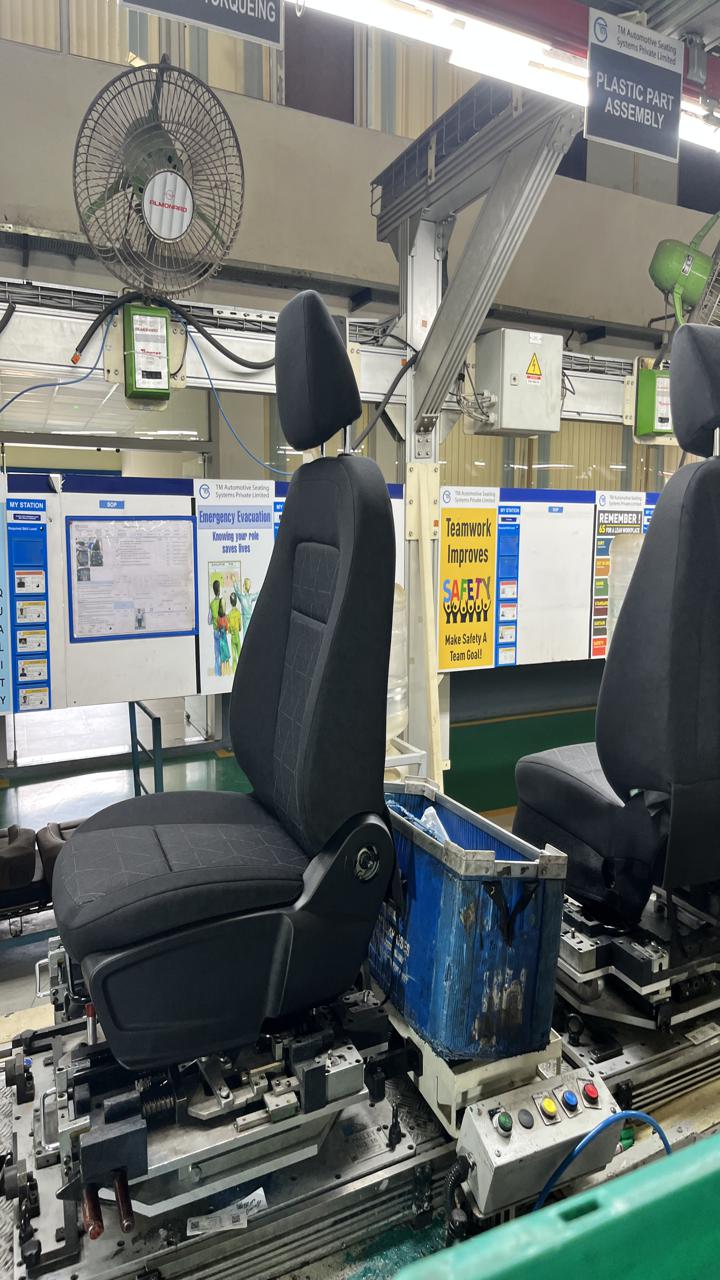
Label: No knob